Otis Bigelow

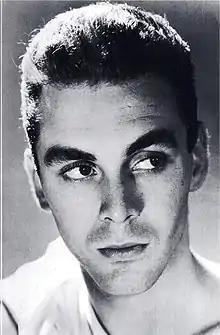

Otis Munro Bigelow III (June 2, 1920 - October 6, 2007) was a Broadway actor, playwright, and stage manager. He was one of the best-looking men in Manhattan in the 1940s, and one of the first partners of Christian William Miller.